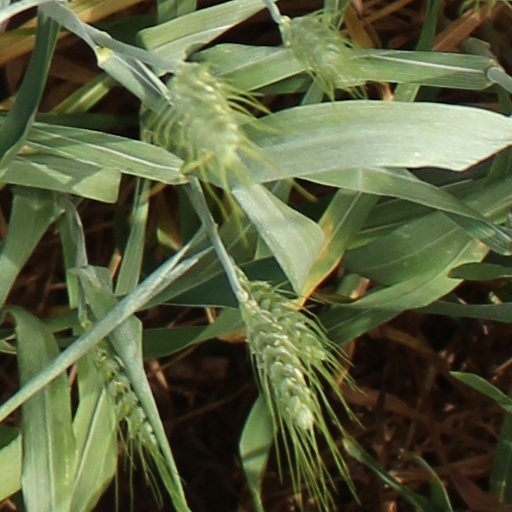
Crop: wheat